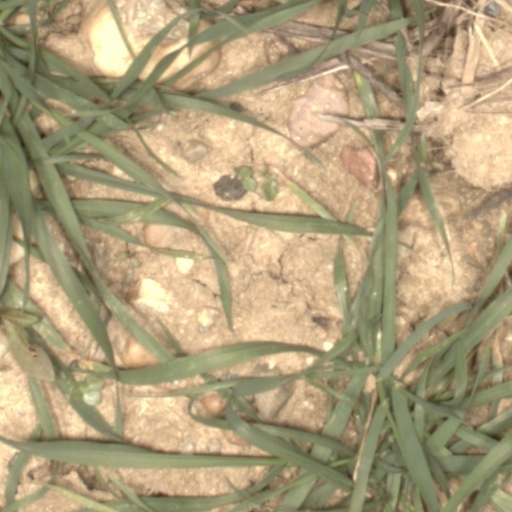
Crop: wheat